Kiyoshi Kitagawa

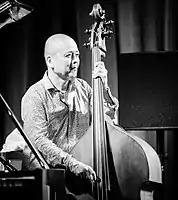
Kitagawa performing at the 2018 Oslo Jazz Festival

Kiyoshi Kitagawa (北川 潔) (born December 5, 1958, in Osaka) is a Japanese-American jazz double-bassist.